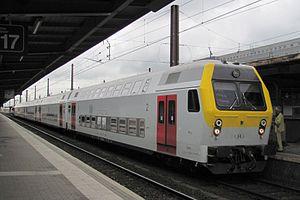
Les voitures M5 sont des voitures à double étage appartenant à la SNCB. Ces voitures sont en grande partie utilisées dans la desserte de trains P entre les principales villes du pays et la capitale et ne font donc qu'un aller-retour par jour, en semaine uniquement. Certaines rames seront utilisées pour renforcer l'offre Intercity entre Bruxelles et Anvers depuis le début des années 2000.